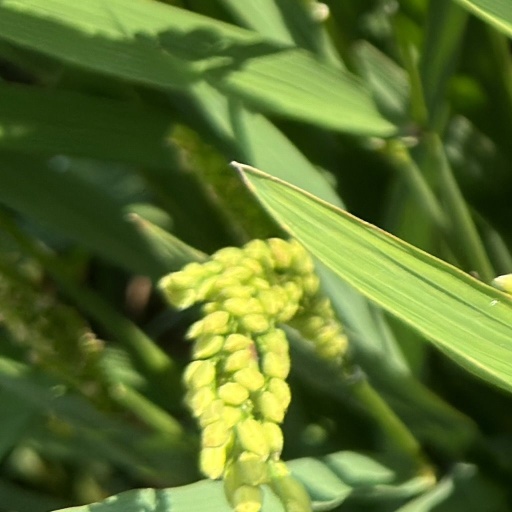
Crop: rice